Ernest Swinton

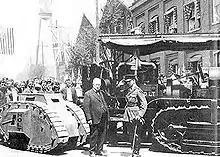
Swinton and Benjamin Holt in Stockton, California, on 22 April 1918, with a Holt caterpillar tractor (right) and a model of a British tank (left).

In April 1918, while on a tour of the US, Swinton visited Stockton, California, to publicly honour Benjamin Holt and the company for their contribution to the war effort and to relay Britain's gratitude to the inventor. Benjamin Holt was recognised by the general at a public meeting held in Stockton.